Israel and the nuclear program of Iran

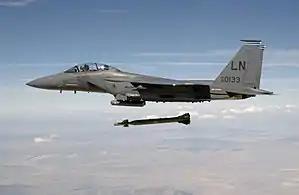
A USAF F-15 Eagle fighter capable of firing a GBU-28 laser-guided missile to destroying underground bunkers.

The Israeli Air Force has purchased from the United States of America various weaponry, including 125 advanced F-15L and F-16L military aircraft, a number of advanced fifth-generation F-35 fighters, and 55 GBU-28 laser-guided missiles. Israeli Air Force fighters are equipped with automatic devices and additional fuel tanks, and are suitable for long-range attacks.